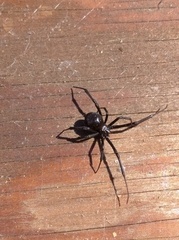
Species: Lactrodectus_hesperus